James Wilson Robertson (educator)

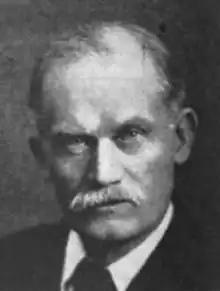

James Wilson Robertson (2 November 1857 – 19 March 1930) was a Canadian educator and cheese producer. He emigrated from Scotland to Canada at the age of 18, and was later appointed Canada's first Commissioner of Agriculture and Dairying. He was also a professor at the Ontario Agricultural College in the field of dairy.